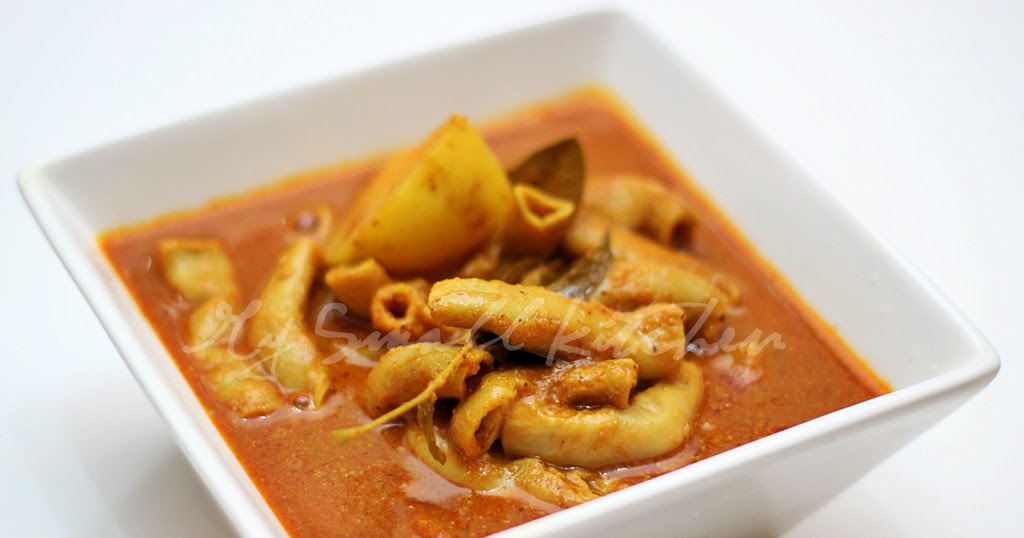
Label: gulai_tambusu